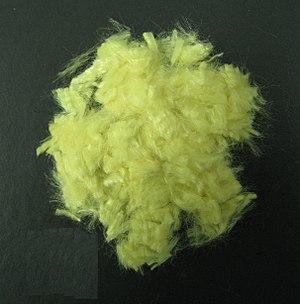
Fibre d'aramide (Kevlar®) jaune doré. Le diamètre des filaments est d'une dizaine de µm. Température de décomposition